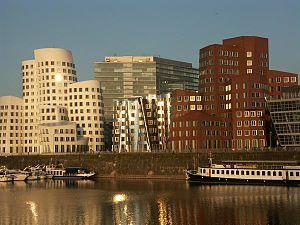
Frank Owen Goldberg, dit Frank Owen Gehry, né le 28 février 1929 à Toronto, est un architecte américano-canadien. Professeur d’architecture à l’université Yale, il est considéré au début du XXIᵉ siècle comme un des plus importants architectes vivants. Il fait partie des mouvements du déconstructivisme et du post-structuralisme. Ses constructions sont généralement remarquées pour leur aspect original et tordu; il conçoit des formes de proportions vastes et mouvantes.